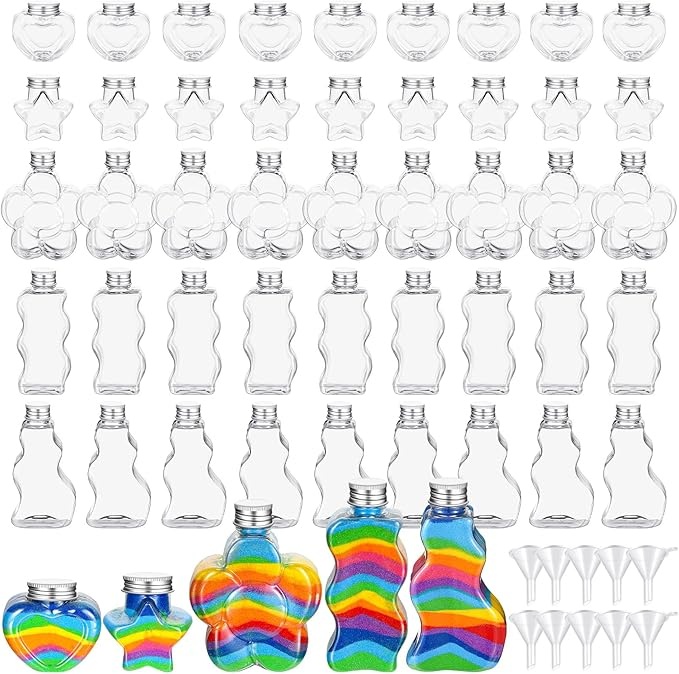
Tanlade 50 Pcs Sand Art Bottles Plastic Sand Art Containers with 10 Funnels Sand Art Bottles Kits for Kids Craft Collection Bottles for Craft DIY Art Activity Party Group, Sand Not Included (Silver)
About This You Are Provided: the package comes with a total of 50 transparent sand art bottles with silver aluminum caps in 5 different styles, and 10 clear mini funnels with handles, a nice combination and sufficient quantity to satisfy your DIY craft needs Distinctive Design: this set of sand bottle for sand art is designed with 5 different shapes, including 2 wave shapes, 1 flower shape, 1 heart shape, and 1star shape, cute and interesting, adding more fun and offering more choices for your DIY activities Reliable and Sturdy: our shaped sand art bottles and funnels for crafts adopt quality plastic as the main material, safe and reliable to use, light yet sturdy, not easy to deform or break, with aluminum caps to ensure the sand will not easy to leak Enjoy DIY Fun: these sand art bottles kits can well cultivate kids' imagination, improve kids' operational ability and color match recognition, help cultivate kids' confidence and sense of achievement when seeing the finished final crafts Widely Applicable: these sand bottles for crafts are interesting and delicate, can be widely applied to various occasions, such as birthdays, craft parties, DIY projects, classroom activities, friend gatherings, carnivals, holidays, parent child games, and more Overview Brand : Tanlade Age Range (Description) : Kid Color : Silver Theme : Sand Cartoon Character : Flower
Brand: Tanlade
Category: Arts & Entertainment > Hobbies & Creative Arts > Arts & Crafts > Art & Craft Kits > Toy Craft Kits